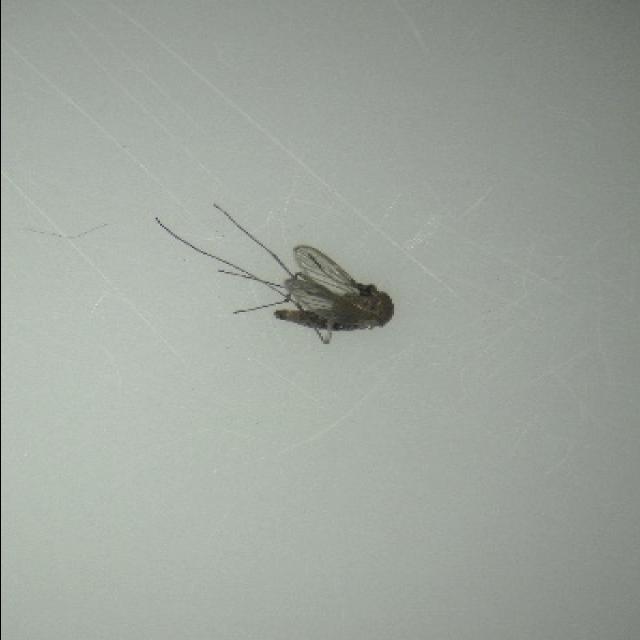
Species: culex_tritaeniorhynchus